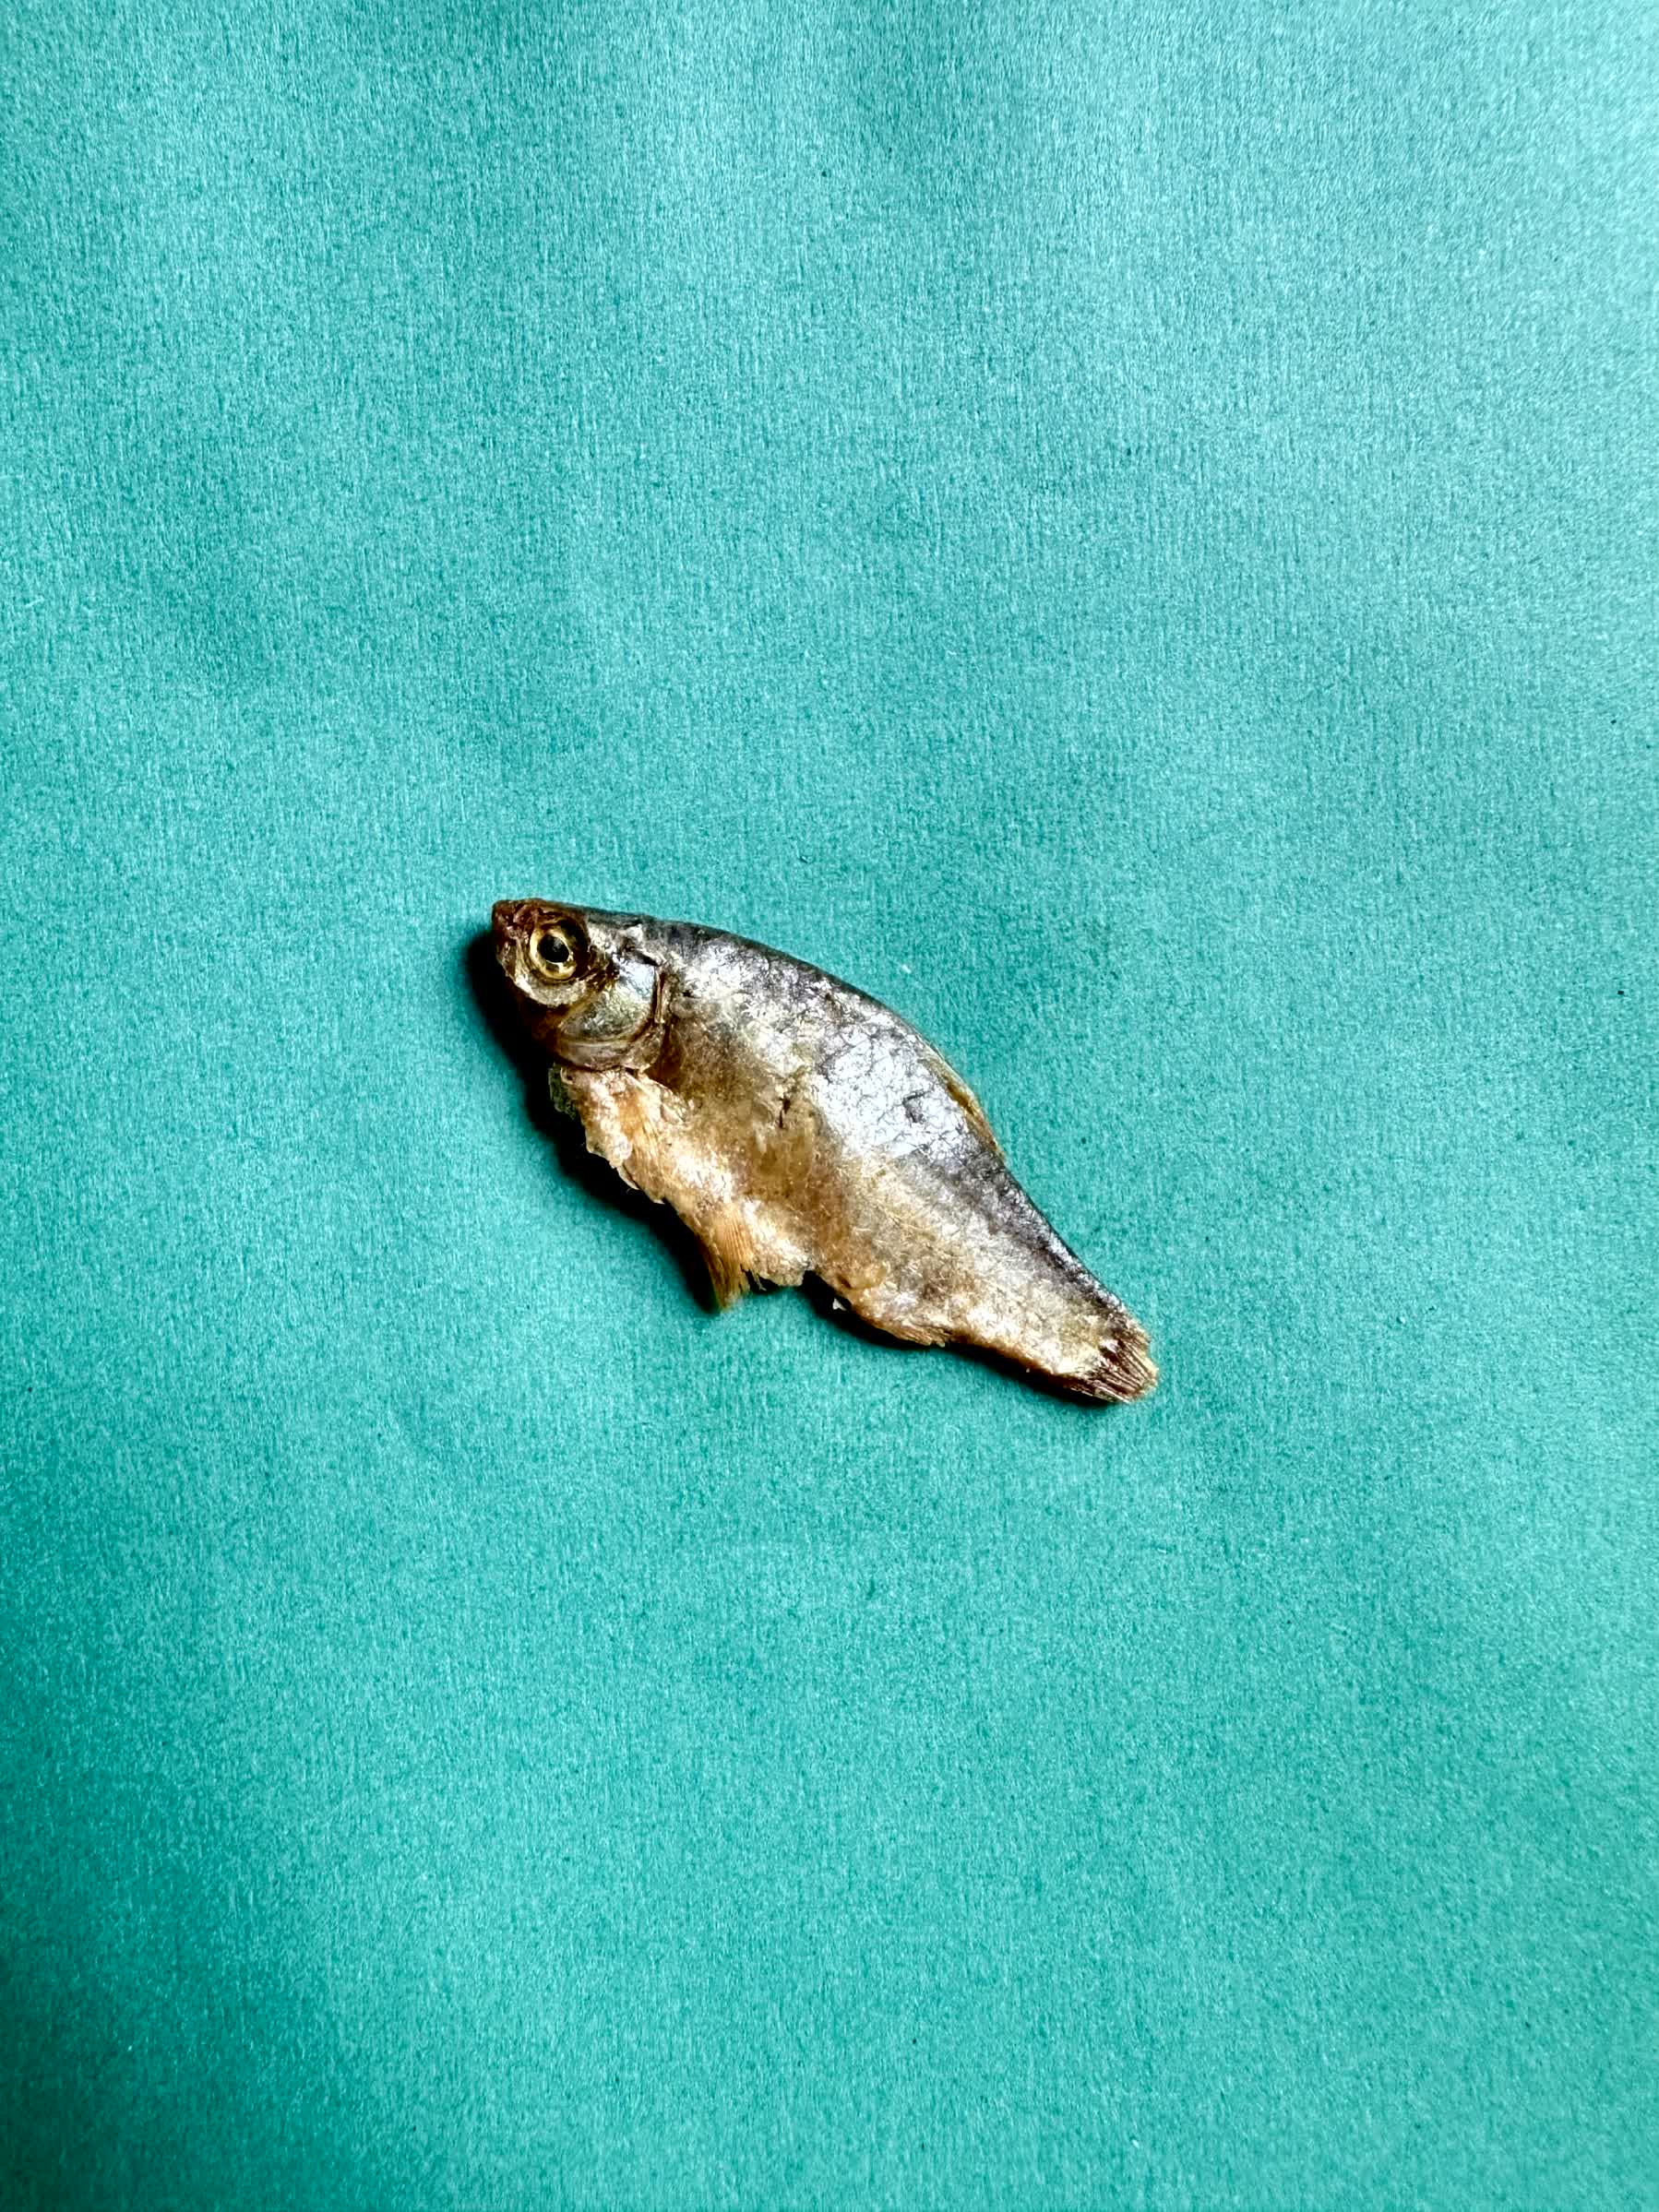
Species: puti chepa